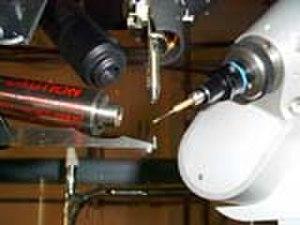
Le diffractomètre est un appareil permettant de mesurer la diffraction d'un rayonnement sur une cible. Le terme est utilisé pour la diffractométrie de rayons X et la diffraction de neutrons.